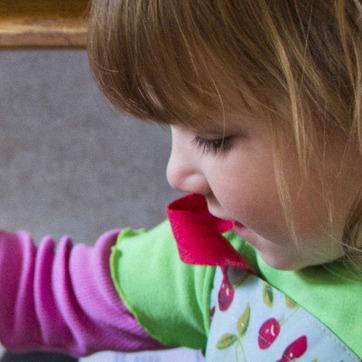
Material: skin